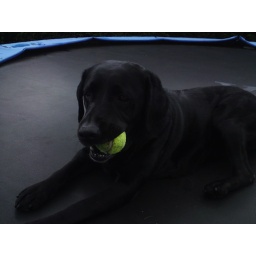
dog on tramoline with ball in mouth.